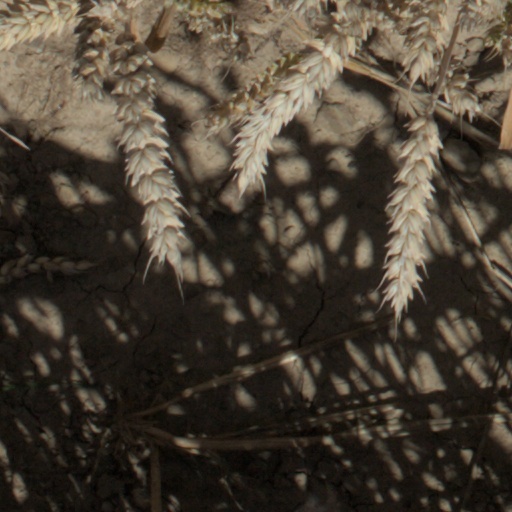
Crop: wheat